USS Washington (BB-47)

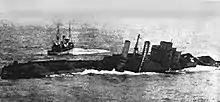
"Washington" being sunk by gunfire off the Virginia Capes

With fiscal year 1917 appropriations, bids on the four "Colorado"s were opened on 18 October 1916; though "Maryland"s keel was laid on 24 April 1917. The other three battleships, including "Washington", were not laid down until 1919–1920. With the cancellation of the first , the "Colorado"s were the last U.S. battleships to enter service for nearly two decades. They were also the final U.S. battleships to use twin gun turrets—the and second es used nine 16-inch/45 caliber Mark 6 guns and the s used nine 16-inch/50 caliber Mark 7 guns in three triple turrets. "Washington" was laid down on 30 June 1919.